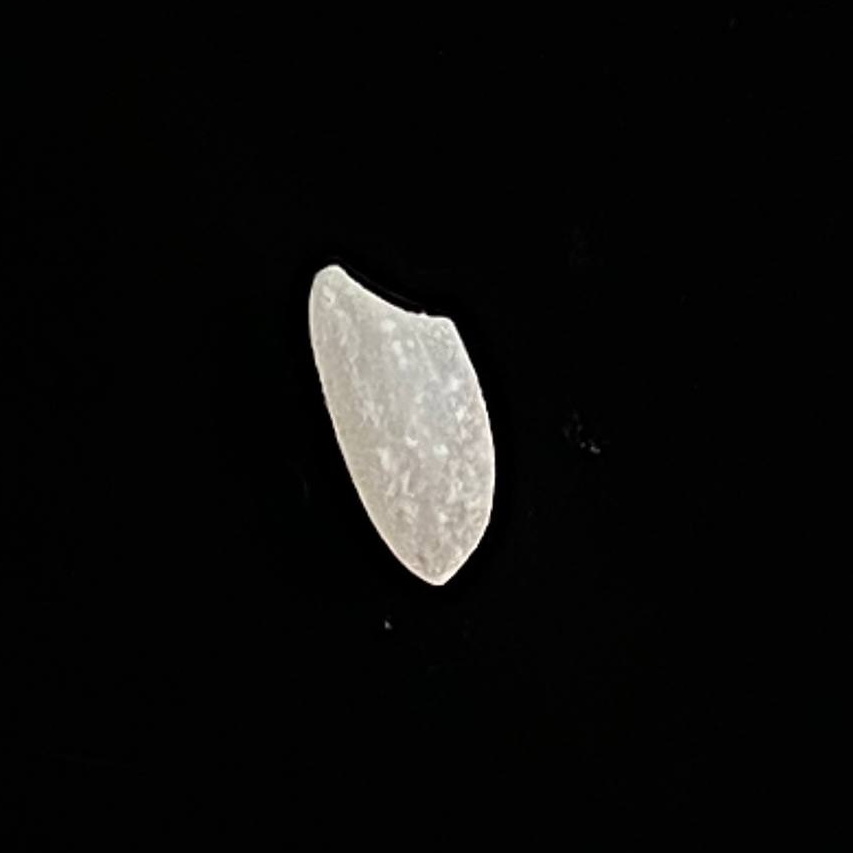
Rice variety: Chinigura_Polao